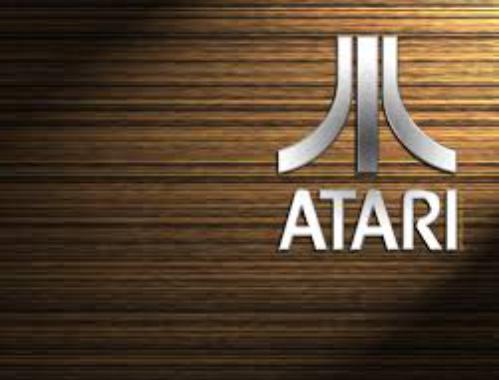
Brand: atari 2600-2
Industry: Clothes